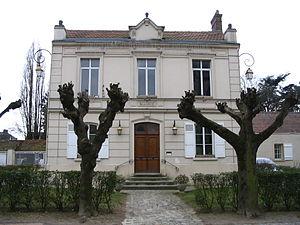
La marie de Chennevières-lès-Louvres, Val-d'Oise, France.
Chennevières-lès-Louvres est une commune du Val-d'Oise située en plaine de France, à proximité de l'aéroport Roissy-Charles-de-Gaulle et à environ 25 km au nord-est de Paris.